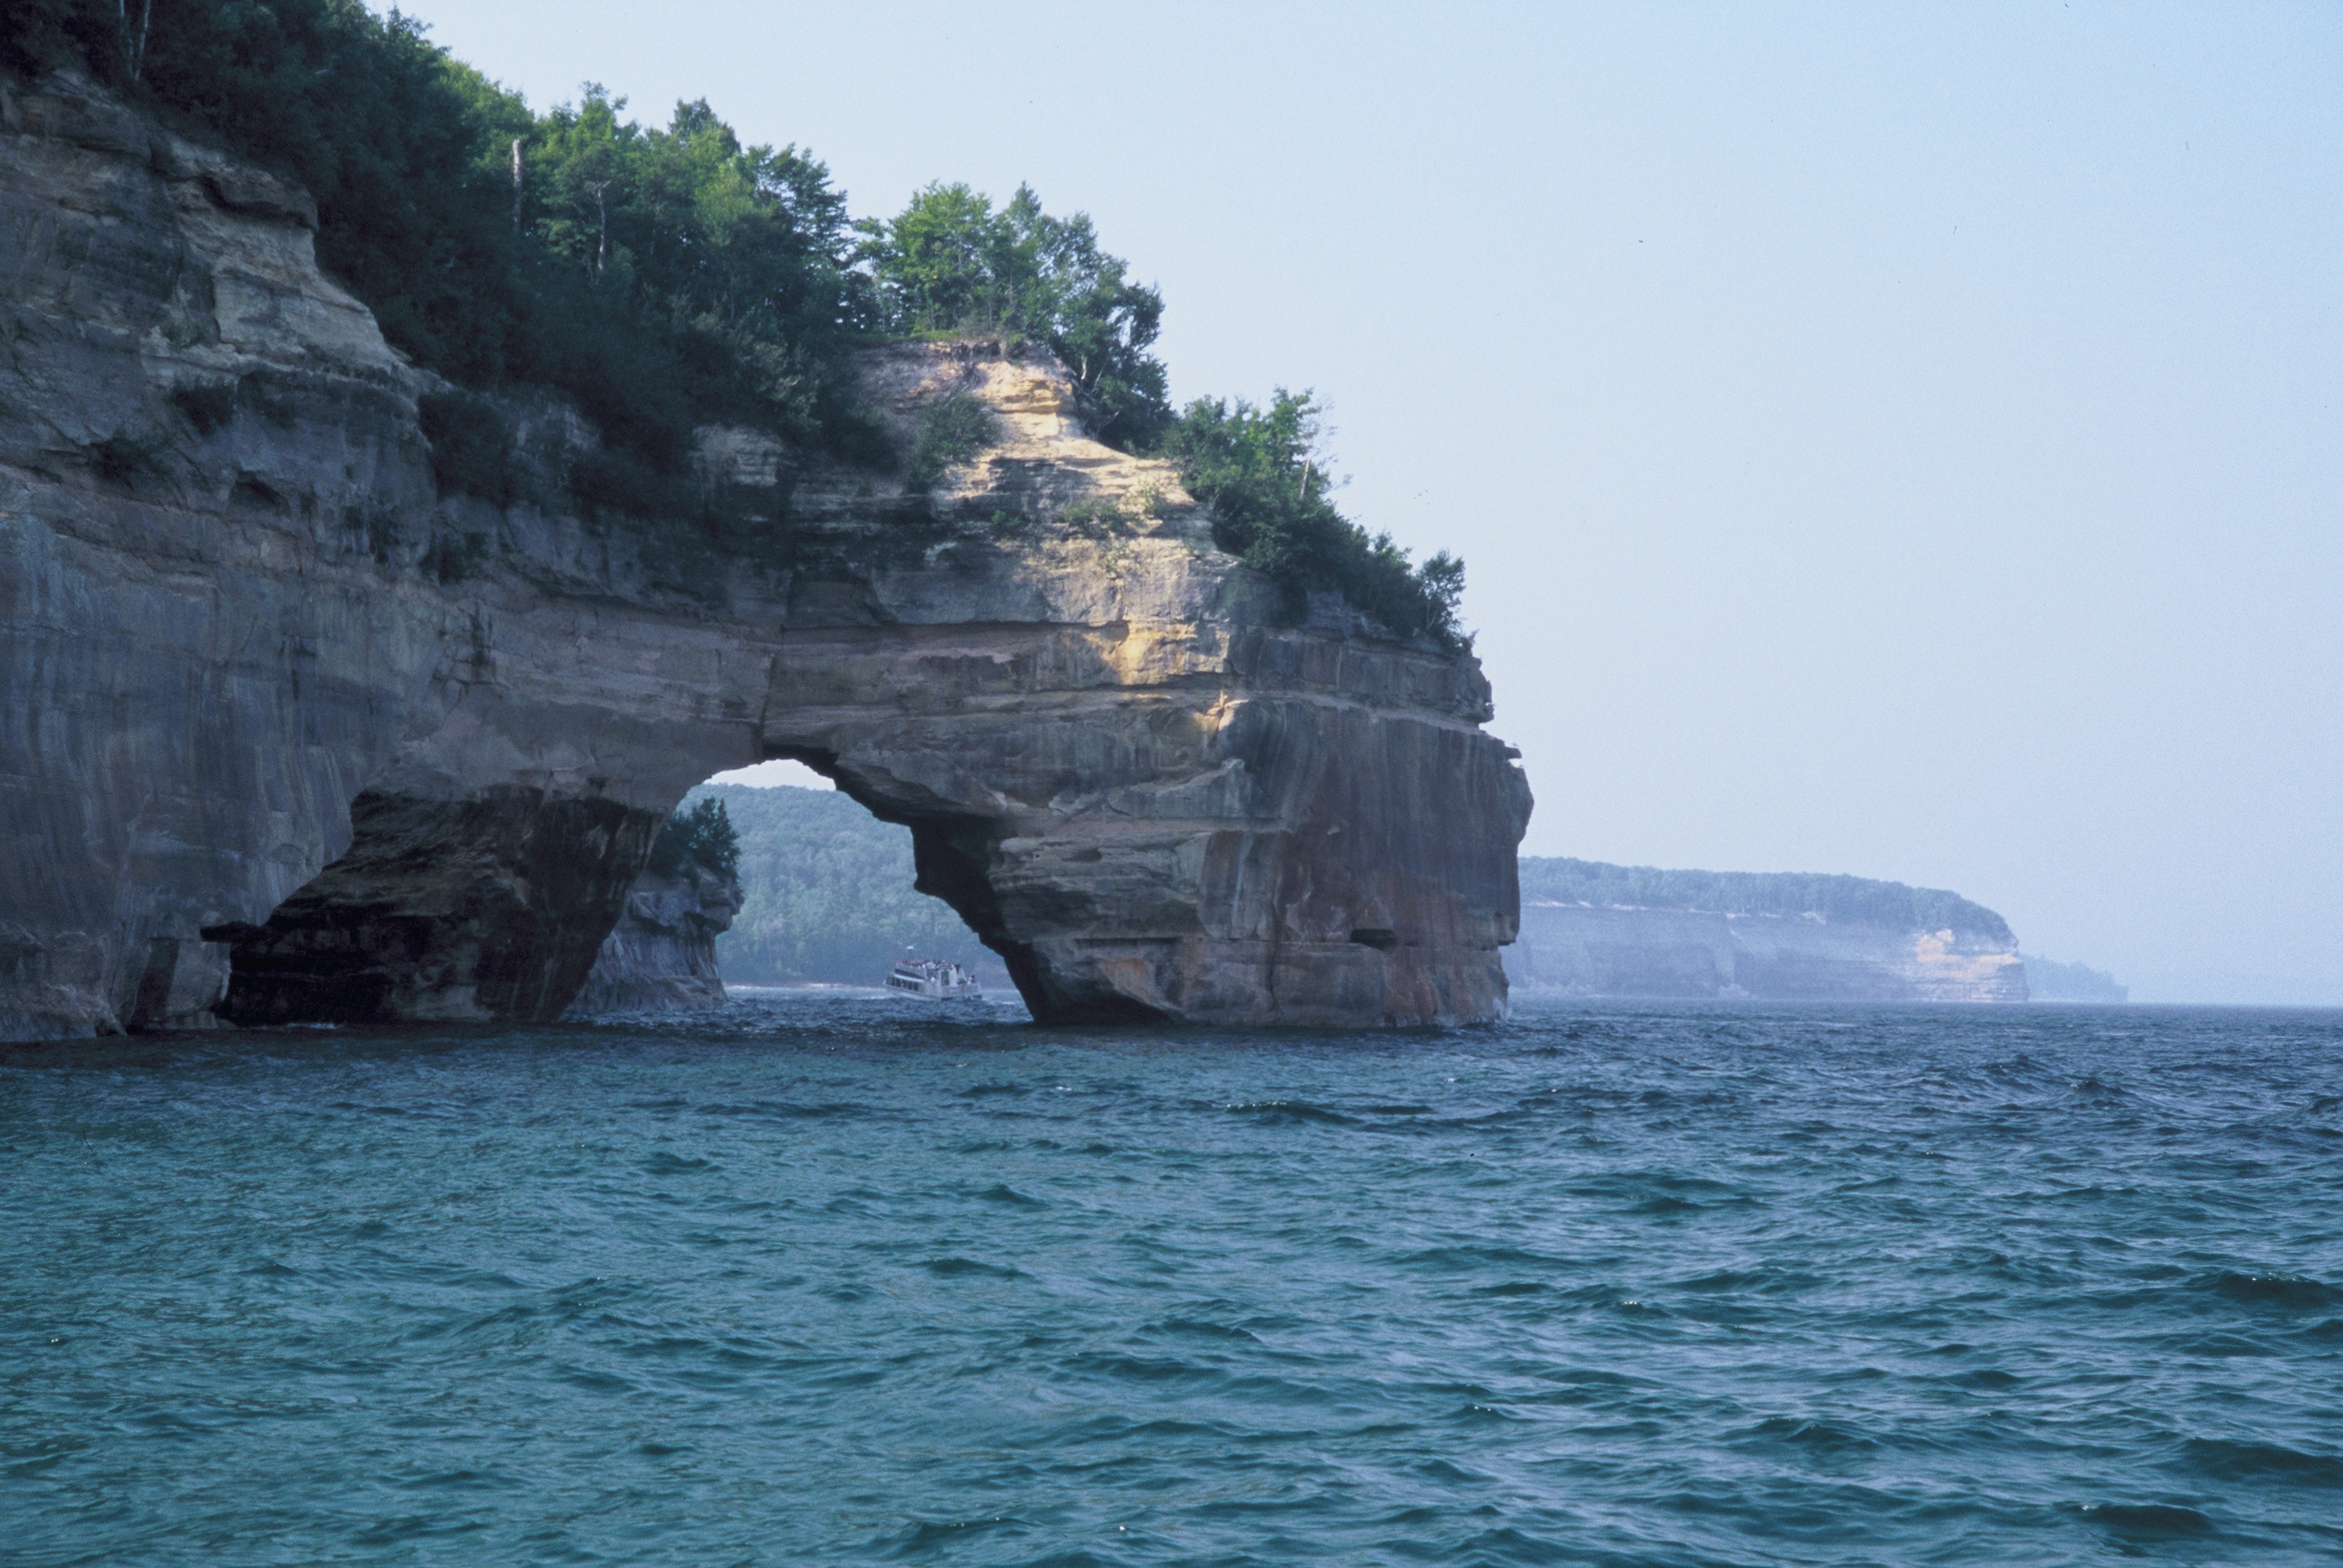
landscape, sea, coast, water, nature, rock, ocean, wave, recreation, formation, cliff, cave, vehicle, scenic, usa, bay, island, stack, terrain, erosion, michigan, cape, islet, landform, natural arch, sea cave, lake superior, geographical feature, wind wave, pictured rocks national lakeshore, upper peninsula, rock arches